String Quartet 1931 (Crawford Seeger)

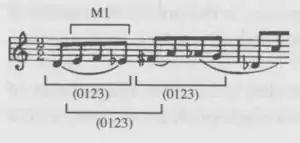
Ten-note series in Voice 2 of String Quartet, fourth movement, mm. 3-4

The two voices do not have a typical relationship of melody and accompaniment. They are designed to contrast each other as if in a vigorous dialogue. The pitch classes of Voice 2 are derived from a single ten-note series, which is typical of Crawford's usual melodies. The series is systematically rotate and transformed in a serial manner. The tonal material of Voice 1 contrasts that of Voice 2. Whereas Voice 2 has strict serial rotations, Voice 1 flows freely. It is characterized by qualities that are typical of Crawford's other free melodies. Although the two voices do not share many of the same intervals, the same segments that are heard as Voice 2 rotates complements Voice 1.